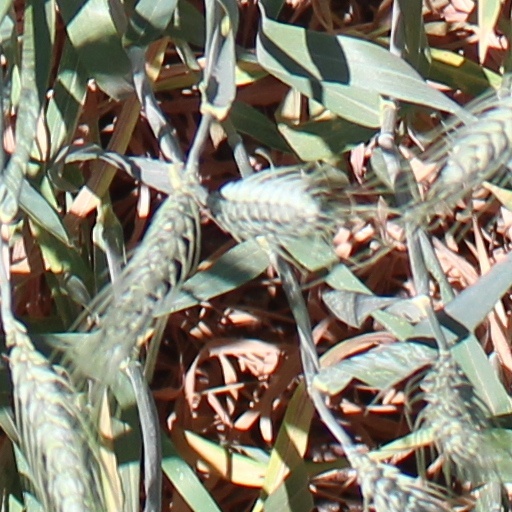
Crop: wheat